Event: Nepal Earthquake
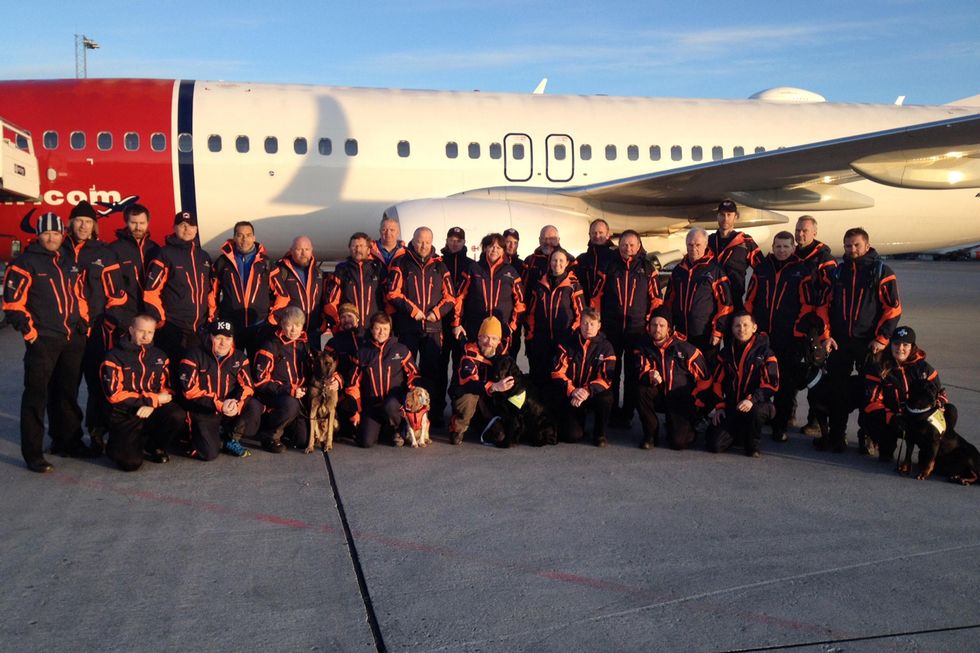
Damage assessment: no_damage